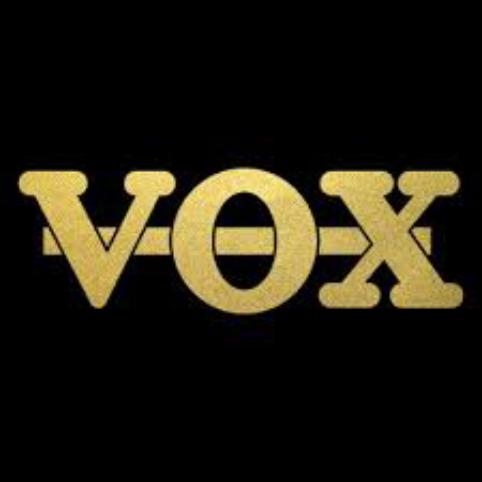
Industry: Others